Moralism

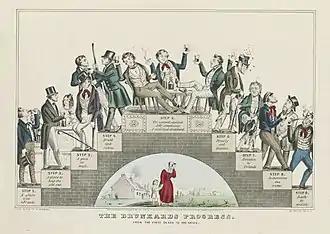
"The Drunkard's Progress": by Nathaniel Currier 1846, warns that moderate drinking leads, step-by-step, to total disaster.

Moralism is a philosophy that arose in the 19th century that concerns itself with imbuing society with a certain set of morals, usually traditional behaviour, but also "justice, freedom, and equality". It has strongly affected North American and British culture, concerning private issues such as the family unit and sexuality, as well as issues that carry over into the public square, such as the temperance movement.